Doug Ithier

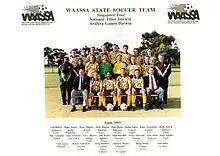
An 18 yo Ithier in the WAASSA State team photo

In 1990 at the age of 16 Ithier started his senior career with Bunbury Tricolore SC. In his 3rd year with the club in 1992 he won the WAASSA 1st Division League title and WAASSA Amateur Cup double. He was the club's youngest ever captain in 1993, was selected in the WAASSA State team and competed in the Australian Amateur Titles – Arafura Games where he was named Western Australia's best player, was voted 3rd best player of the tournament and selected in the 1993 Australian Amateur team.